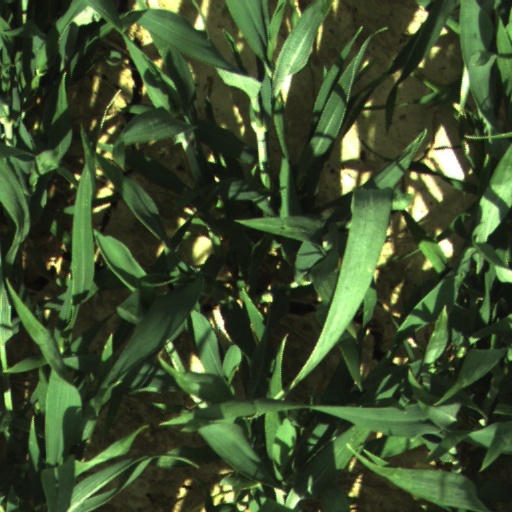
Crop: wheat